History of Germany

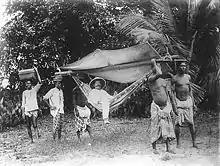
A colonial lord in the German colony Togoland

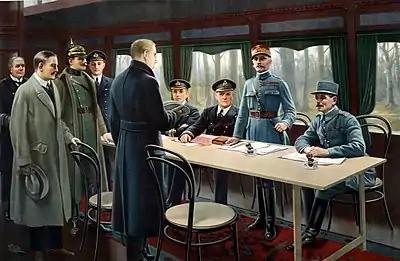
Painting depicting the Armistice with Germany in Compiègne, 11 November 1918

The new empire was a federal union of 25 states that varied considerably in size, demography, constitution, economy, culture, religion and socio-political development. However, even Prussia itself, which accounted for two-thirds of the territory as well as of the population, had emerged from the empire's periphery as a newcomer. It also faced colossal cultural and economic internal divisions. The Prussian provinces of Westphalia and the Rhineland for example had been under French control during the previous decades. The local people, who had benefited from the liberal, civil reforms, that were derived from the ideas of the French Revolution, had only little in common with predominantly rural communities in authoritarian and disjointed Junker estates of Pommerania.